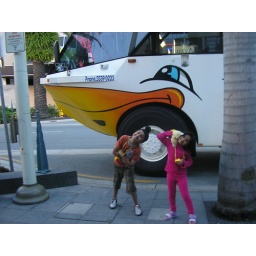
The bus that goes in the water